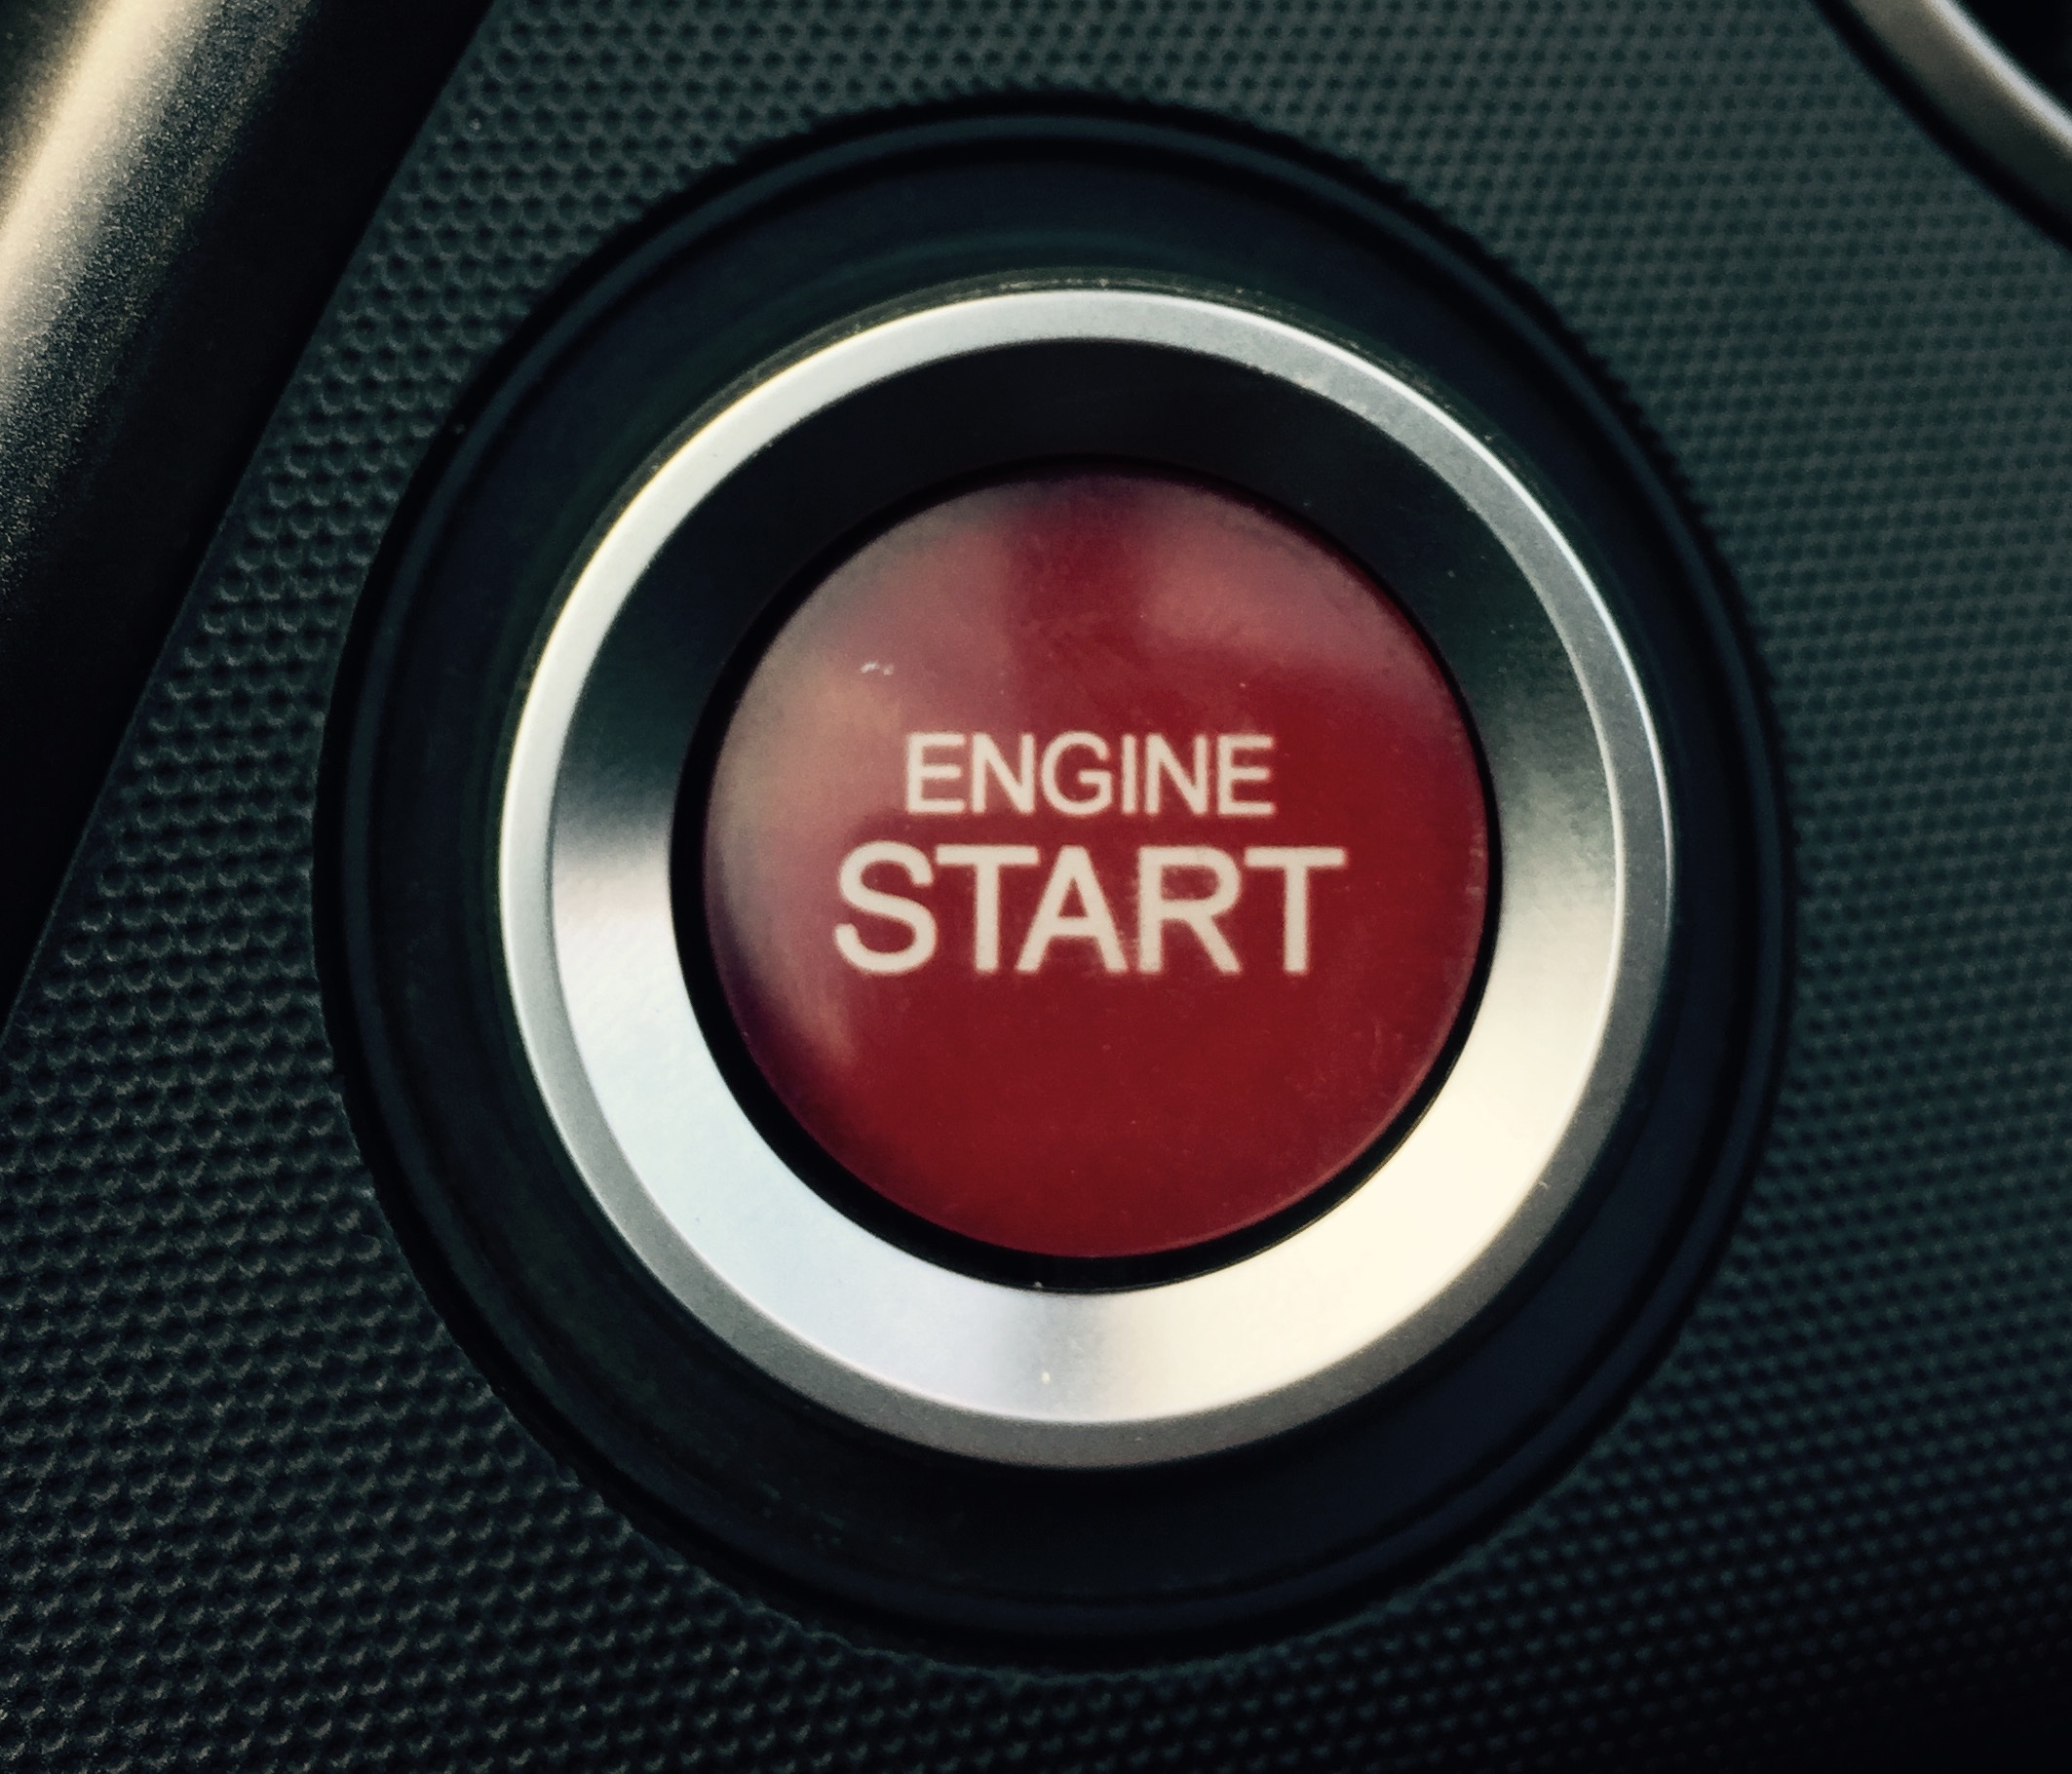
car, wheel, vehicle, auto, steering wheel, start, brand, engine, turn, honda, civic, beginning, the vehicle, automobile make, type r